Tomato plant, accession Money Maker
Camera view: tilt-top (135 deg); turntable rotation: 30 degrees
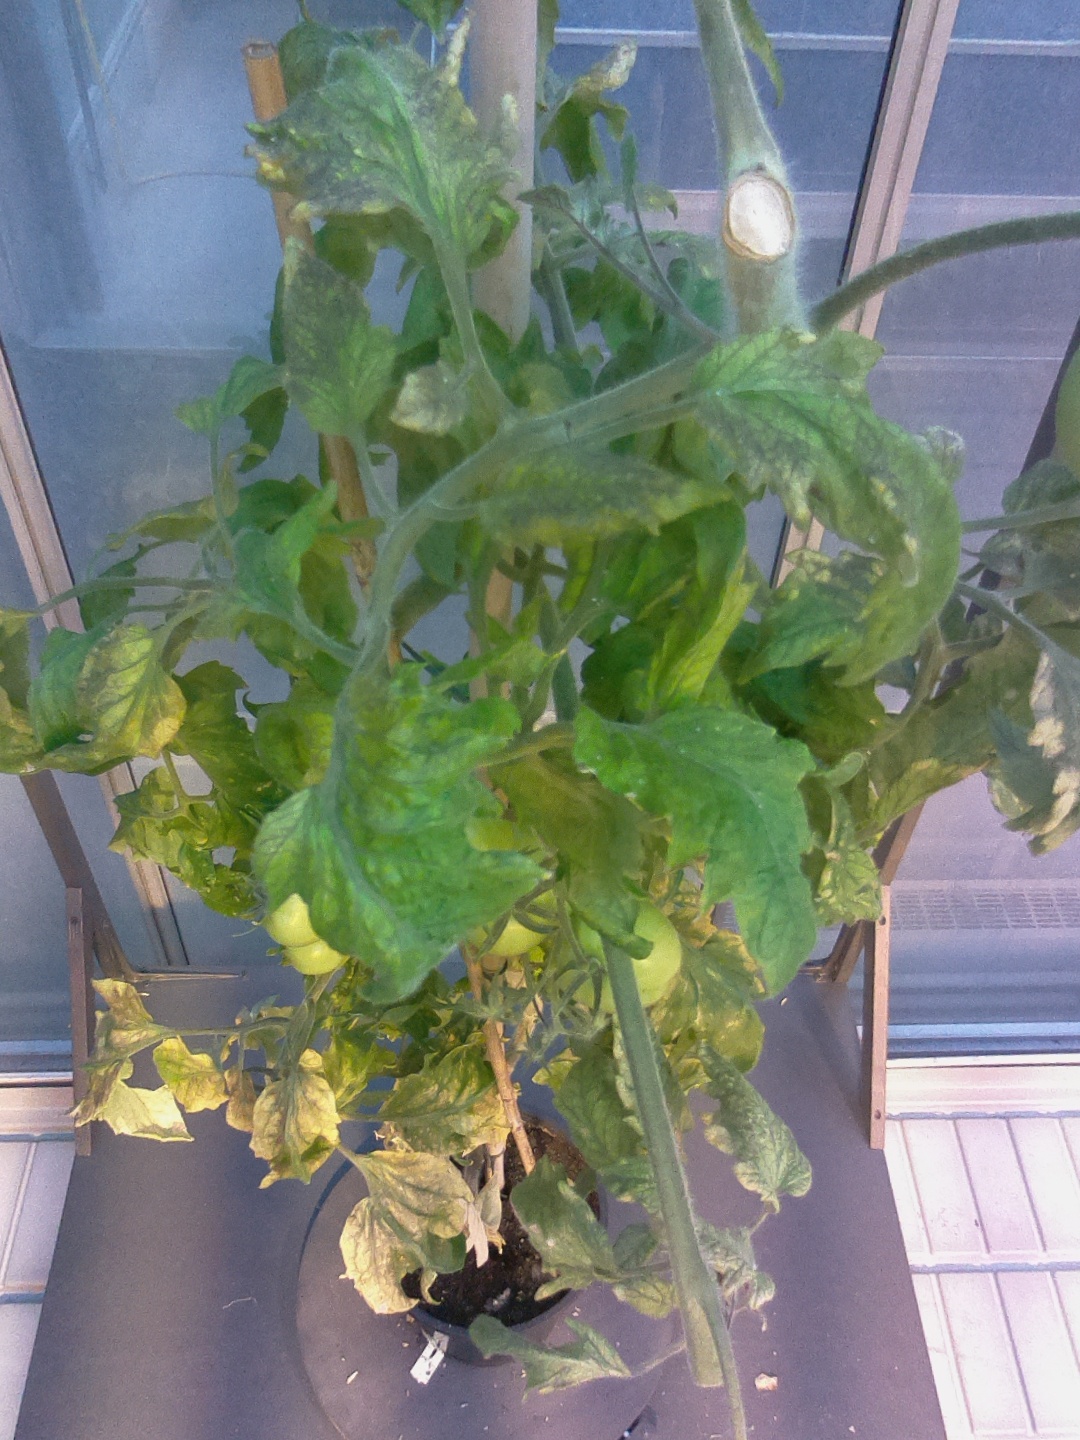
BBCH growth stage 79: 90% -100% of final fruit size